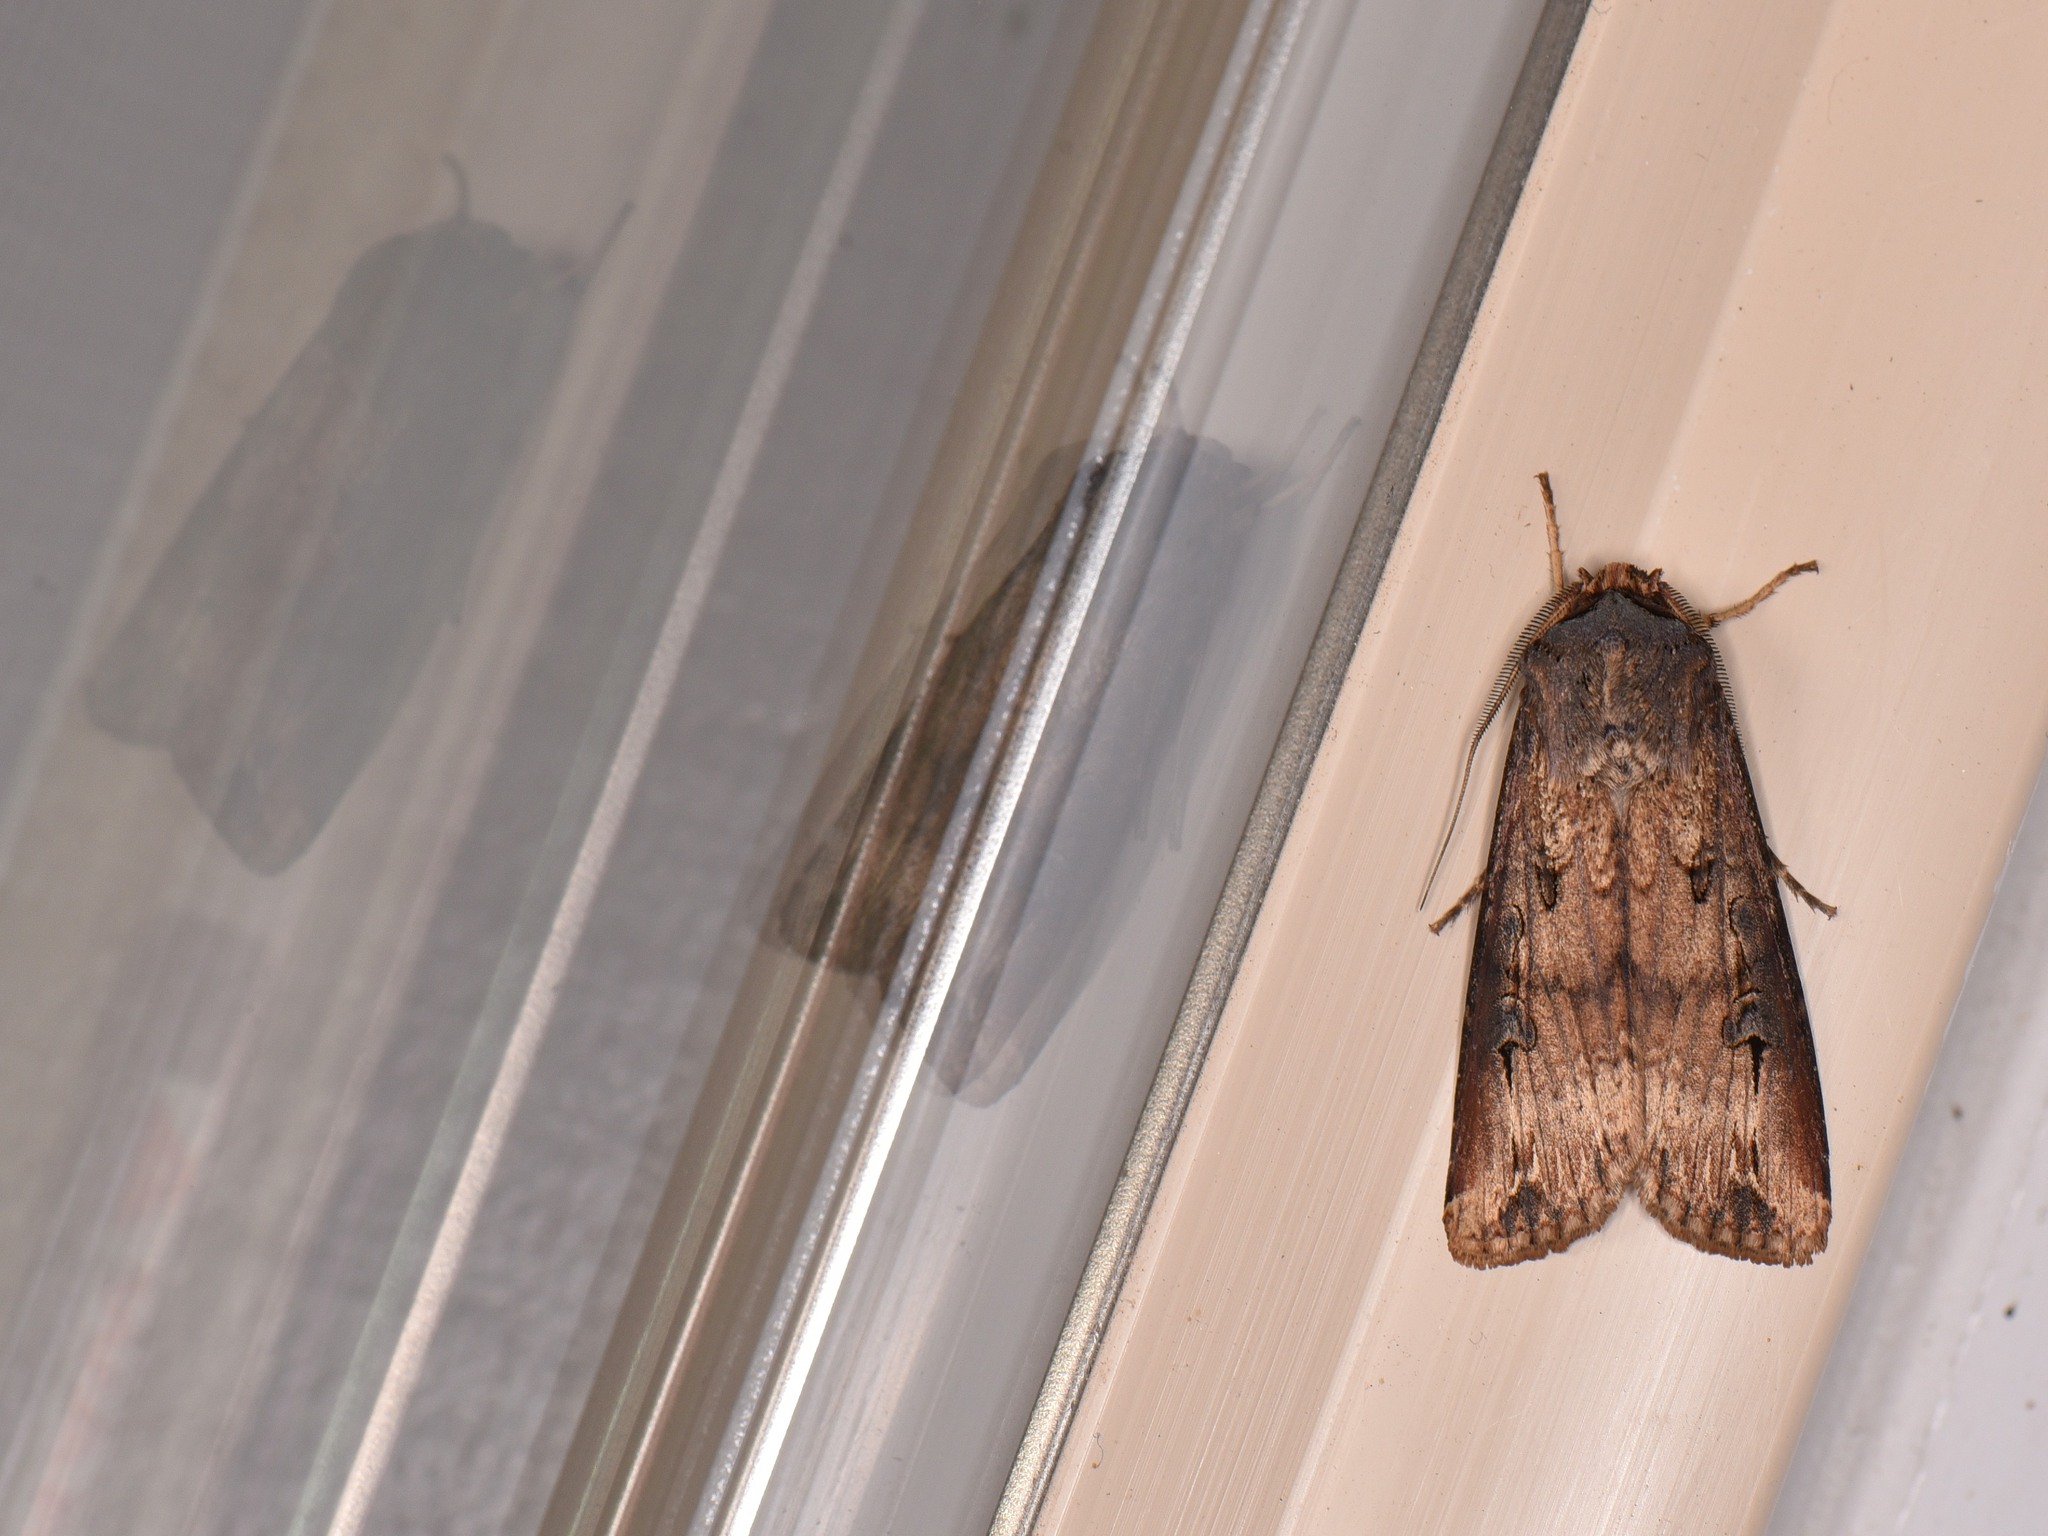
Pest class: cutworms